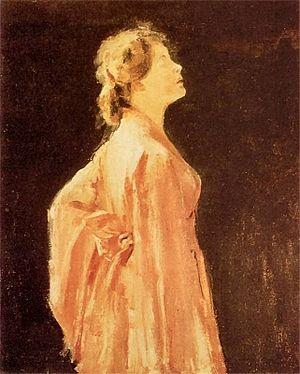
Ian Tsionglinski est un peintre polonais et russe.